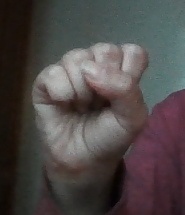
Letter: saad